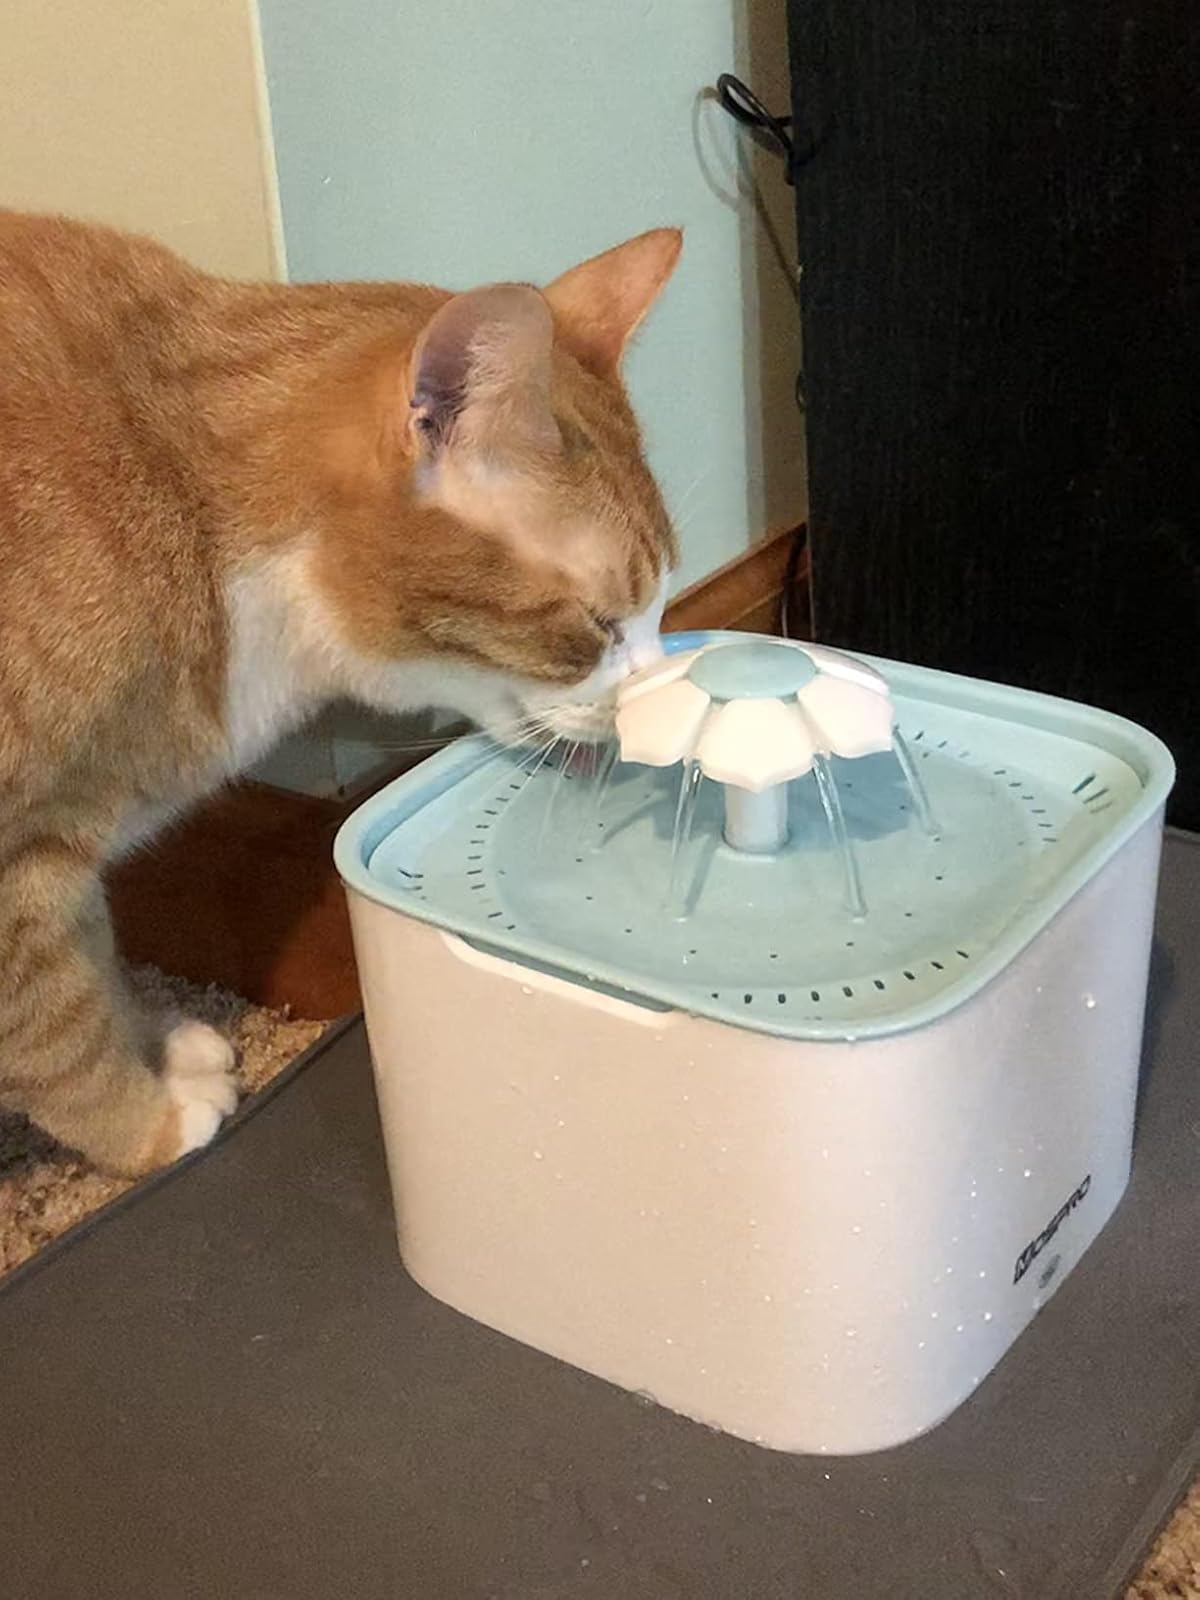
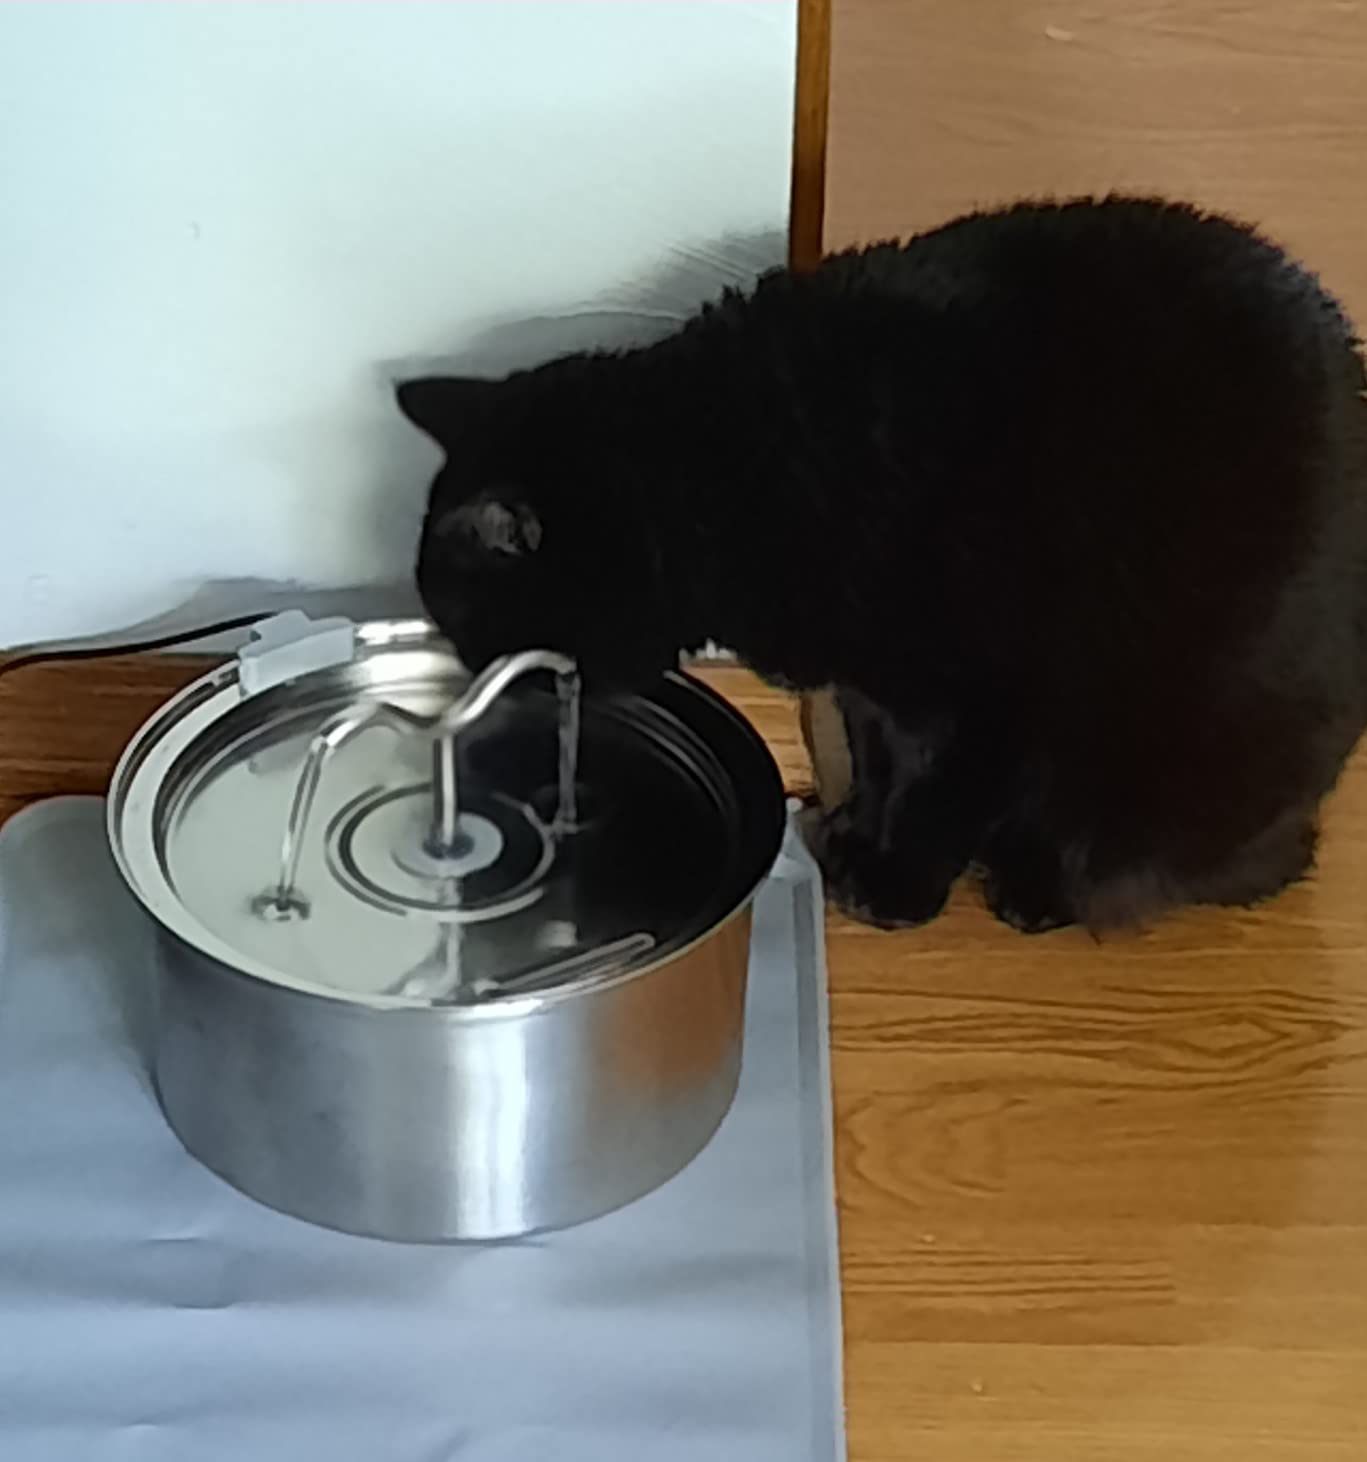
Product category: items_bowl
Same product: no